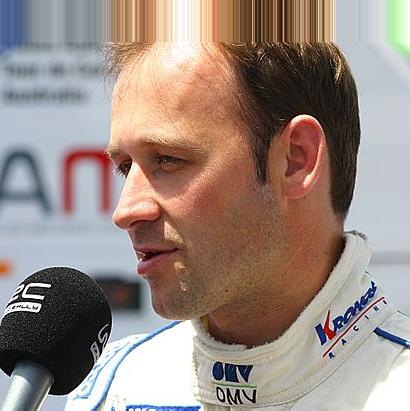
Age: 32